Isla Fisher

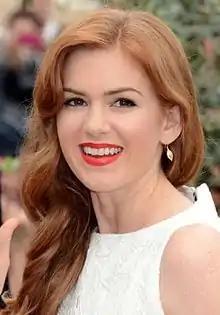
Fisher in 2013

Isla Lang Fisher (born 3 February 1976) is an Australian actress. Born in Oman to Scottish parents with whom she moved to Australia during her childhood, she began appearing in television commercials and came to prominence for her portrayal of Shannon Reed on the Australian soap opera "Home and Away" (1994–1997), for which she received two Logie Award nominations.